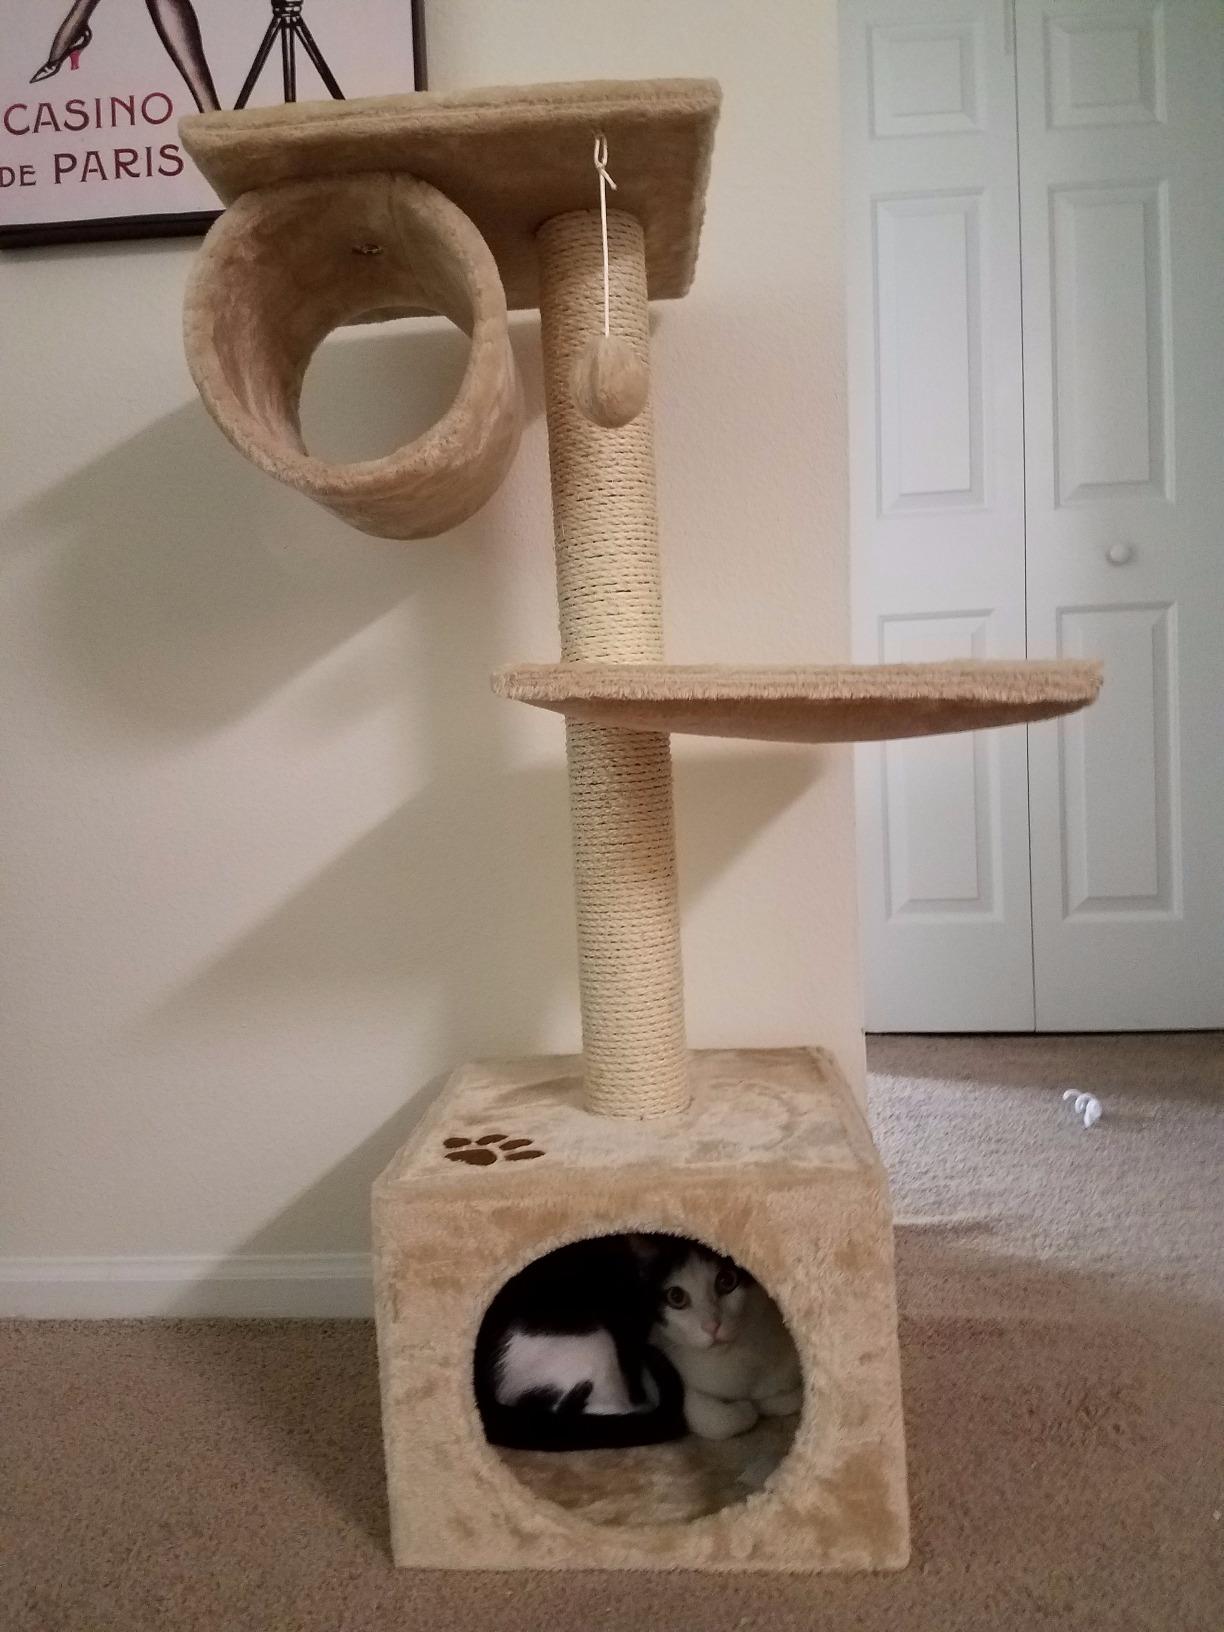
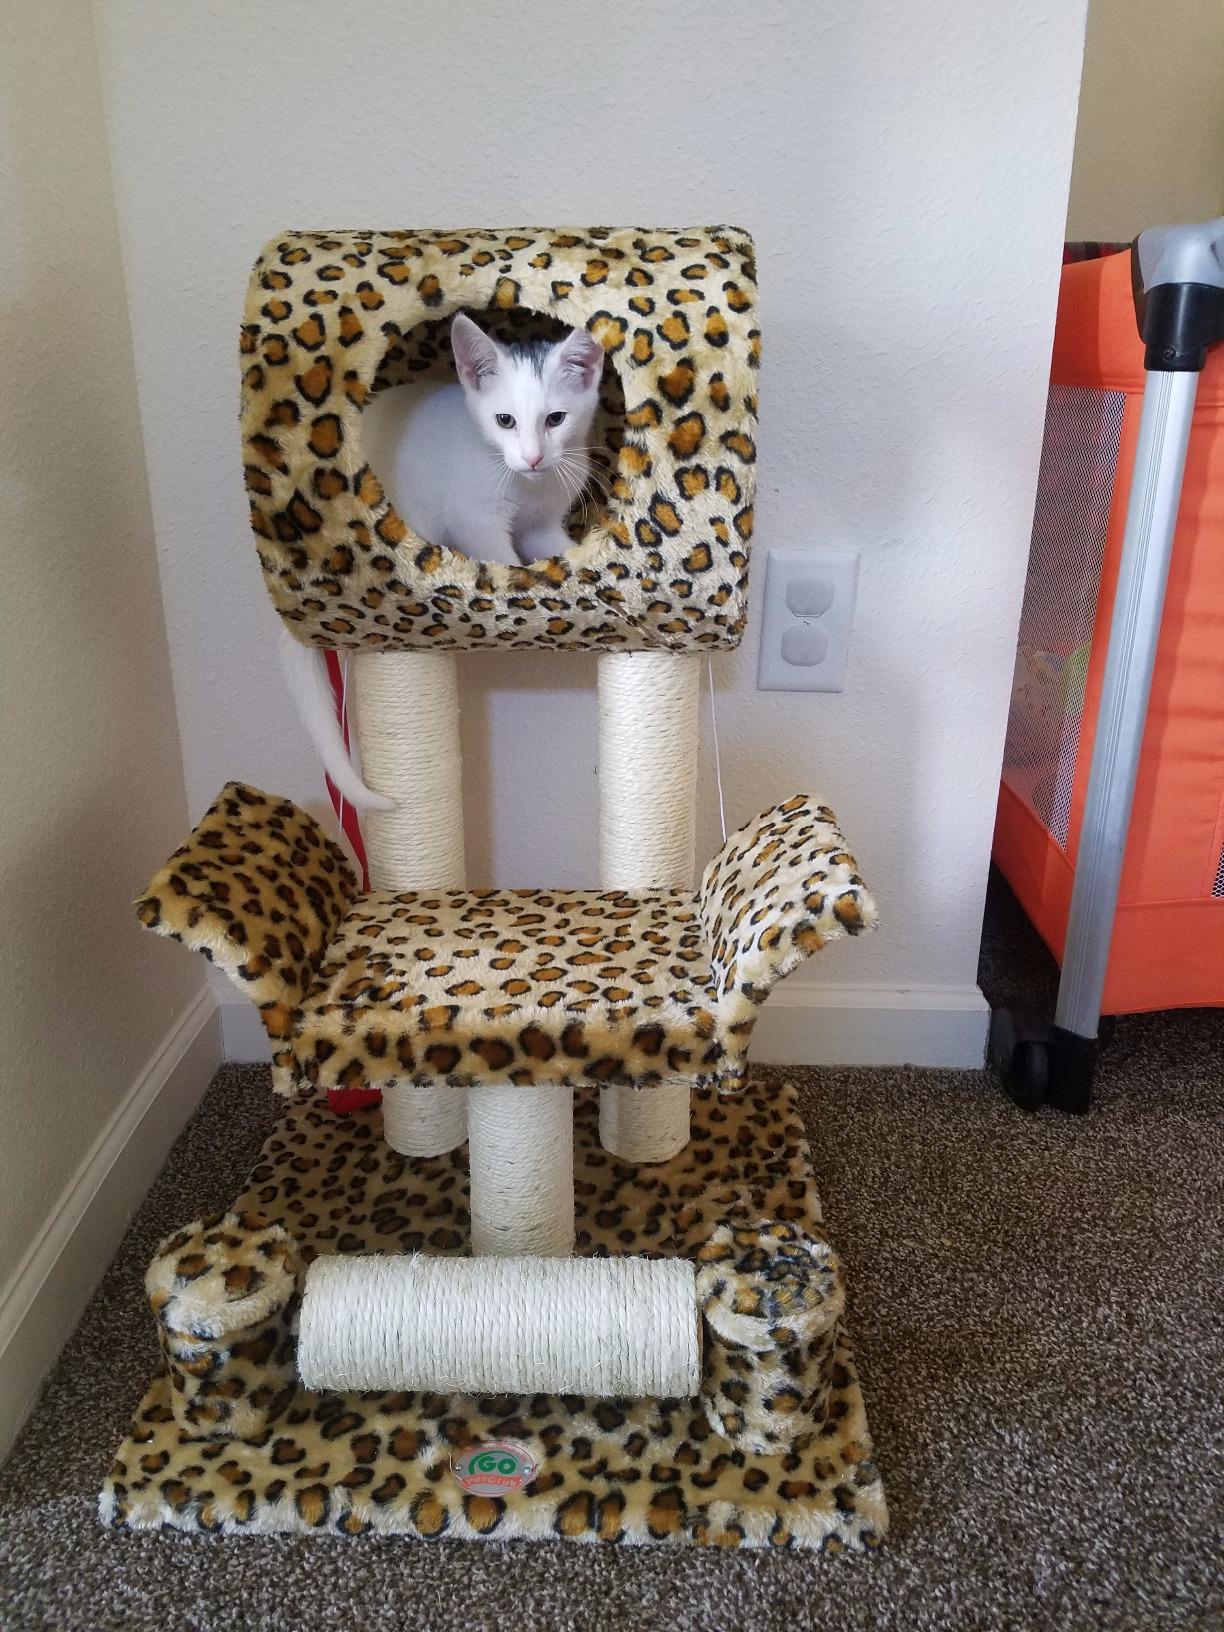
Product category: items_cat tree
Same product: no